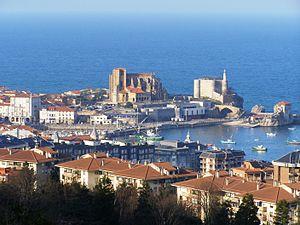
Les « chemins de Saint-Jacques-de-Compostelle : Camino francés et chemins du nord de l'Espagne » sont un ensemble de chemins de pélerinage et d'édifices inscrits au patrimoine mondial.